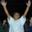
Label: boy